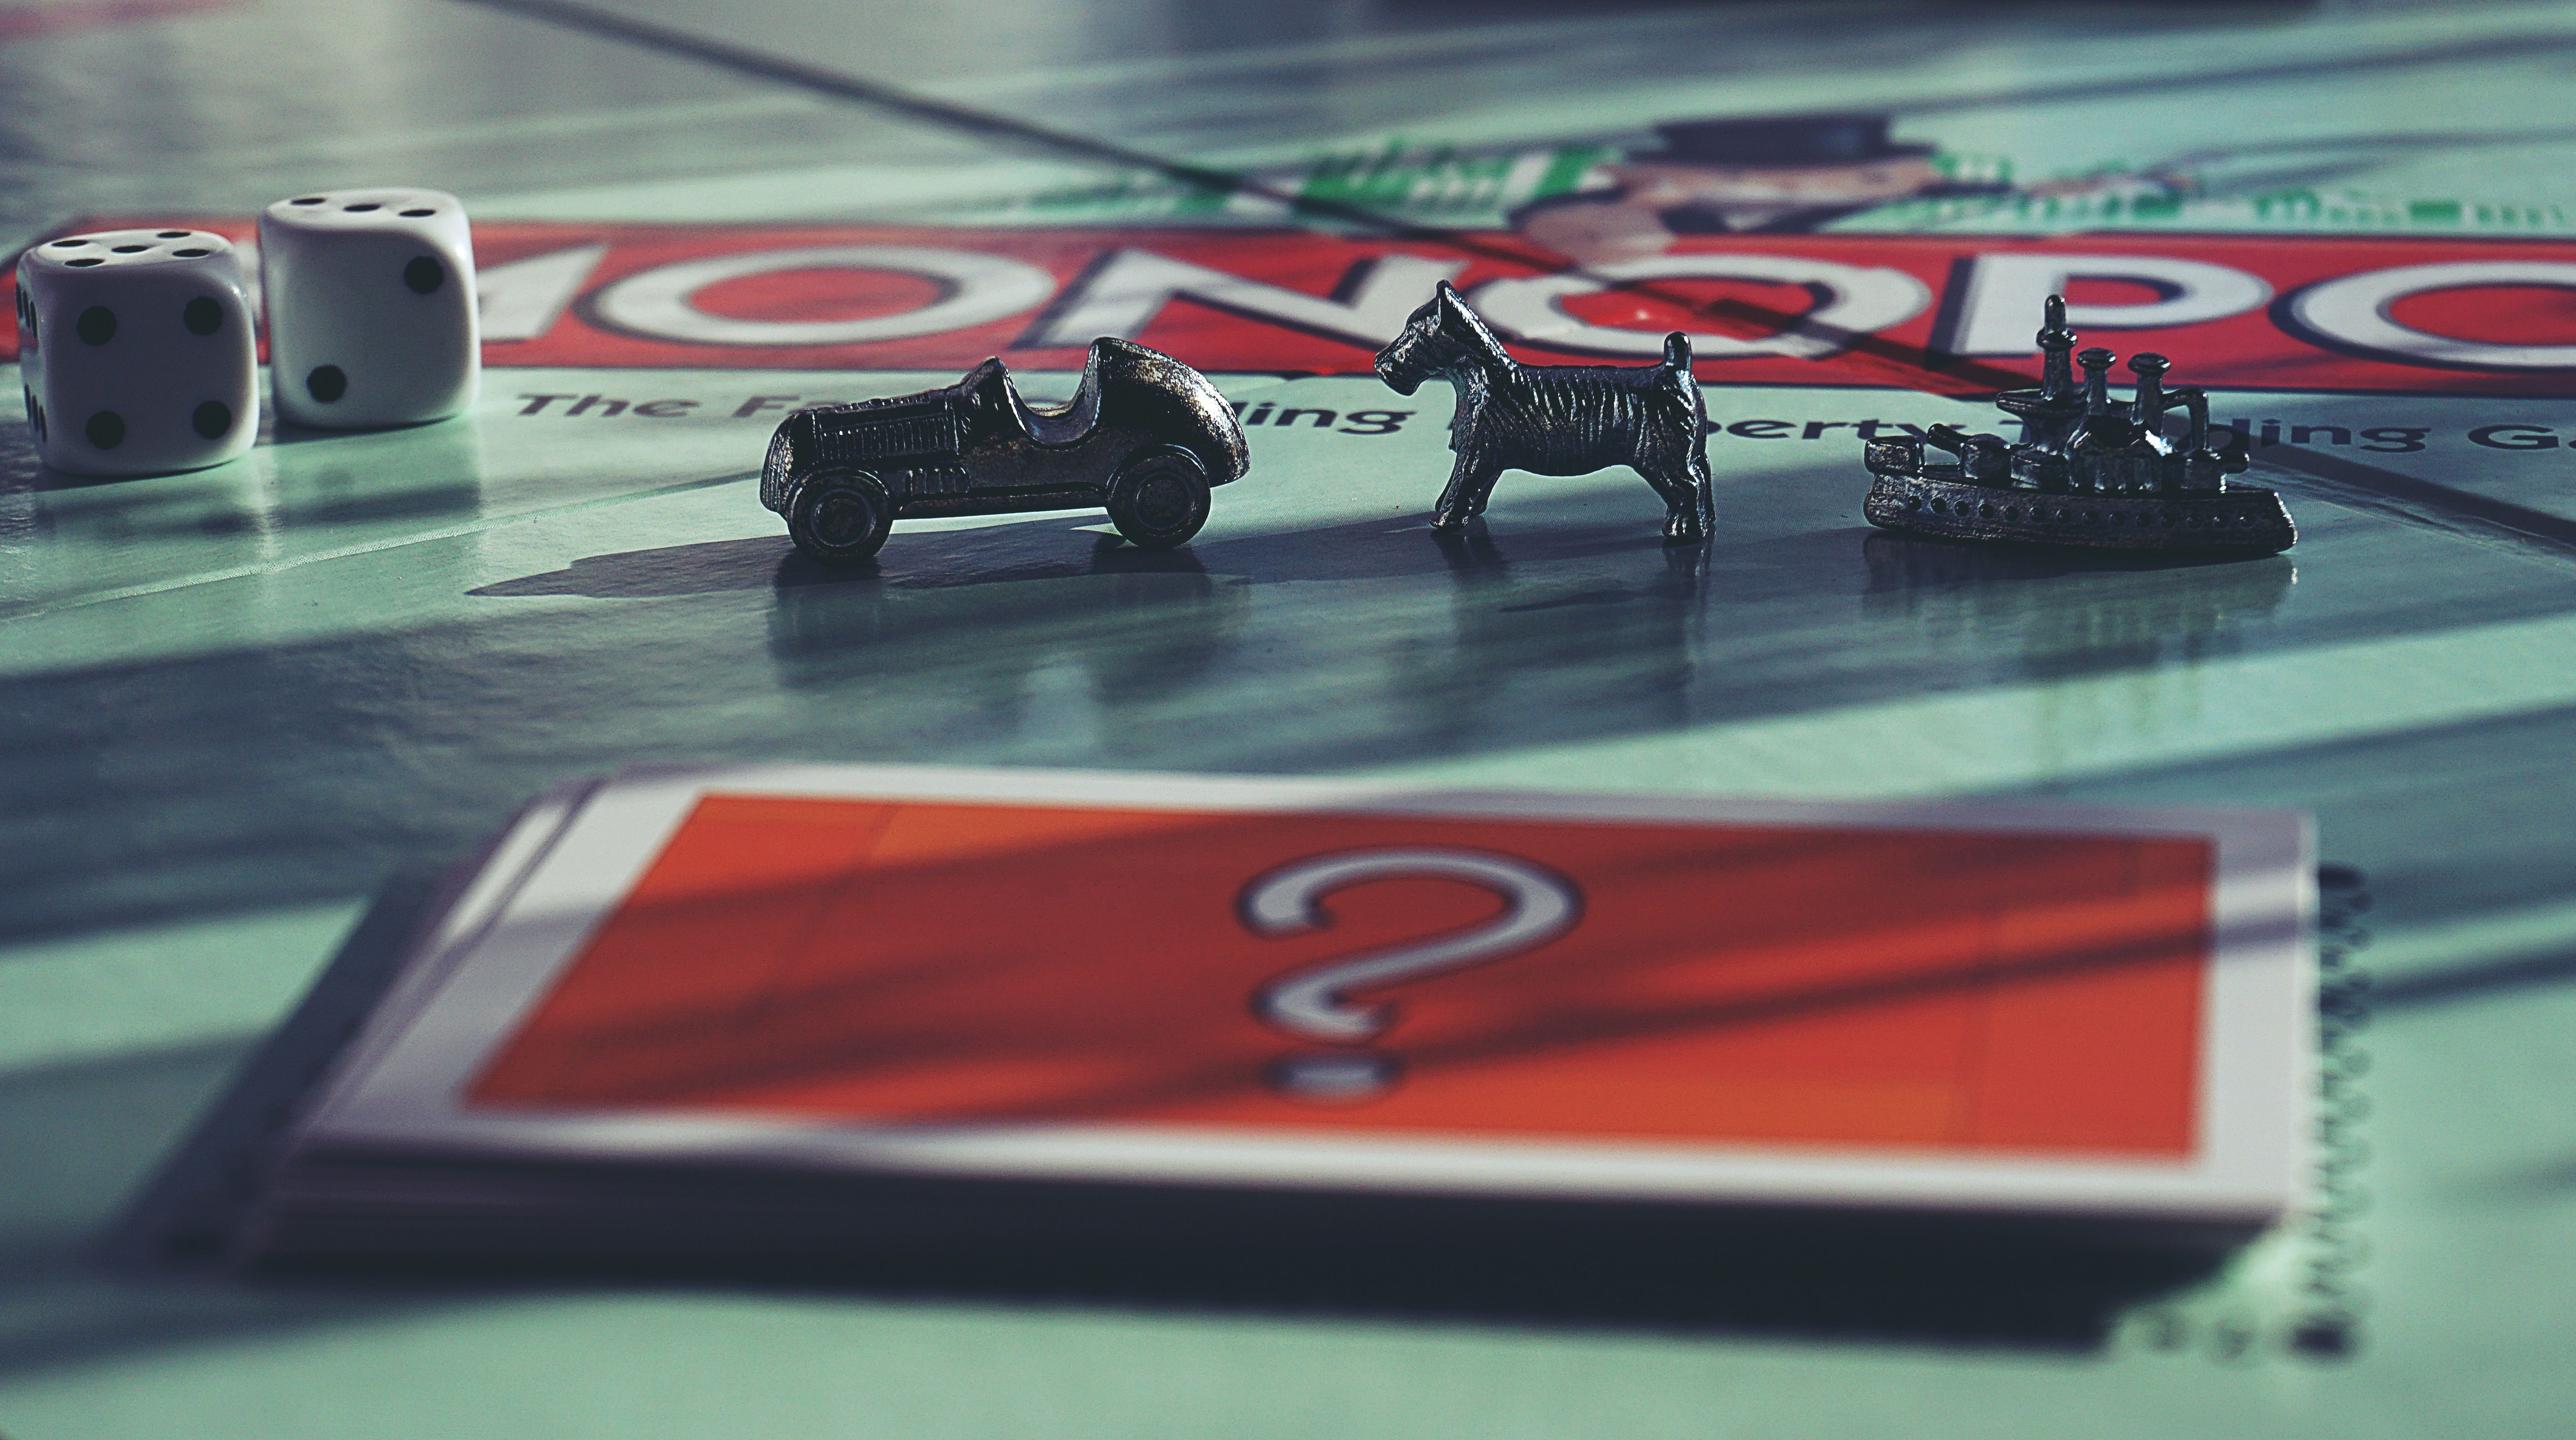
monopoly, board games, games, car, red, scale model, motor vehicle, automotive design, sport venue, race track, vehicle, race car, automotive exterior, model car